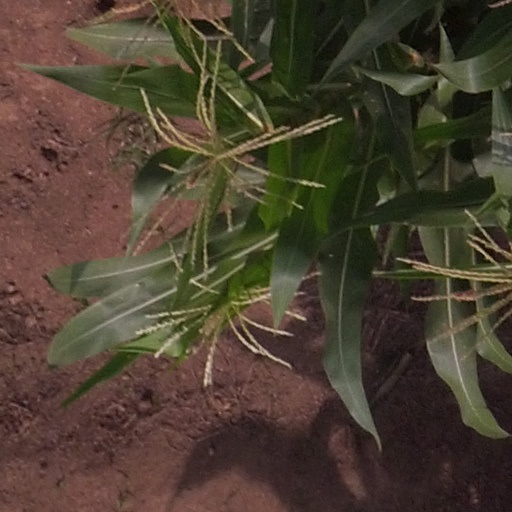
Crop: maize; corn